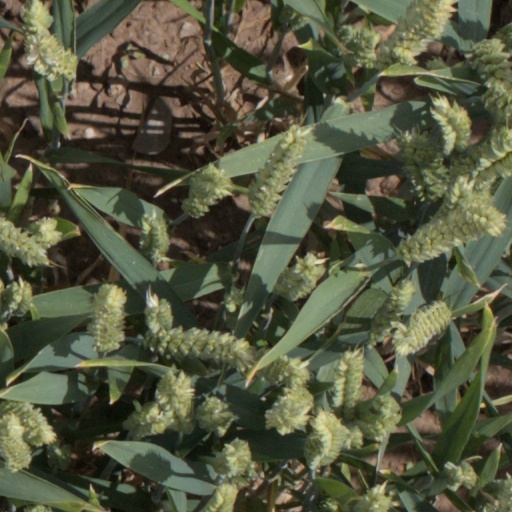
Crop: wheat